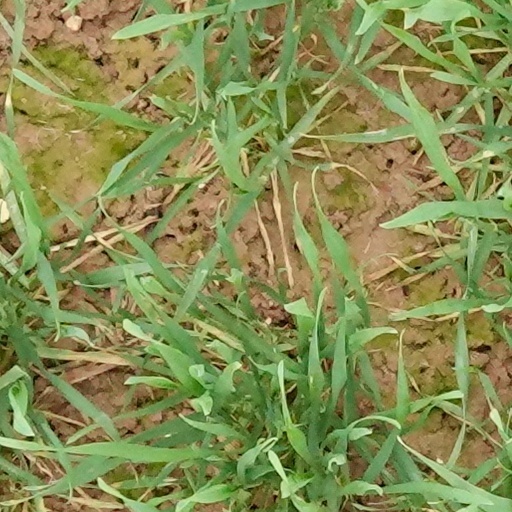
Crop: wheat